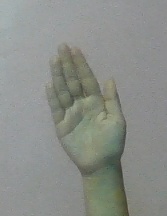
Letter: seen